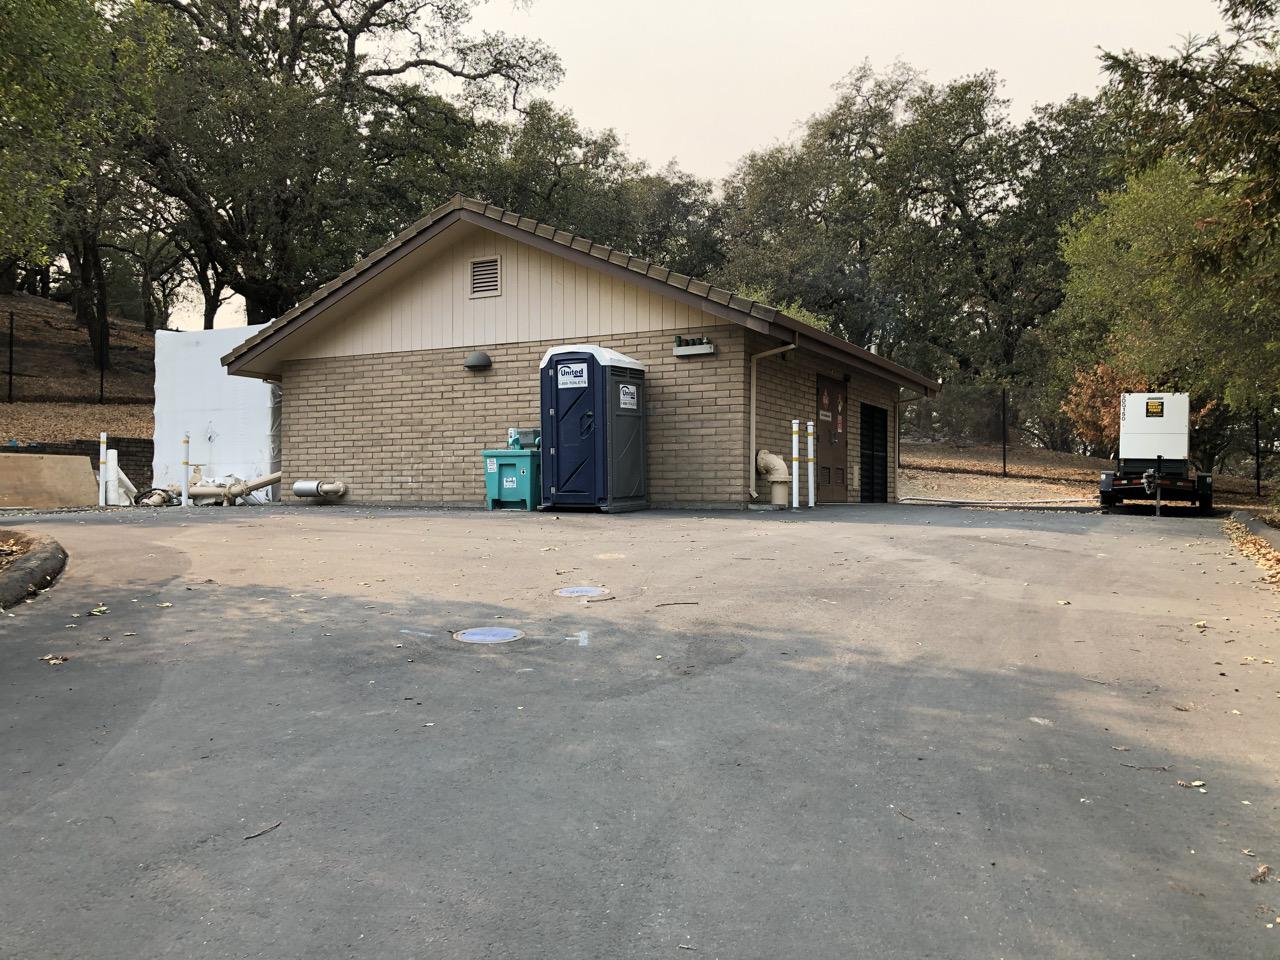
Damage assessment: no_damage